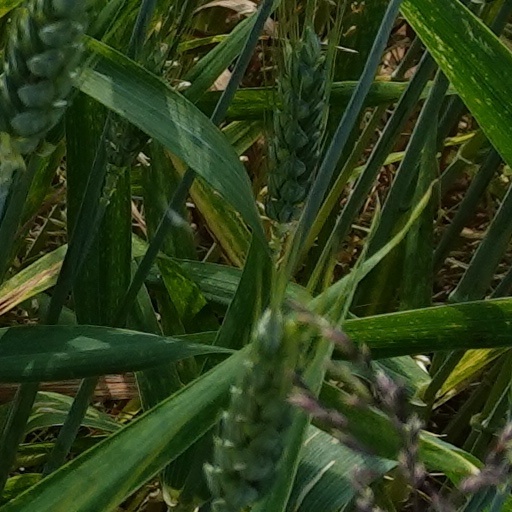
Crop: wheat